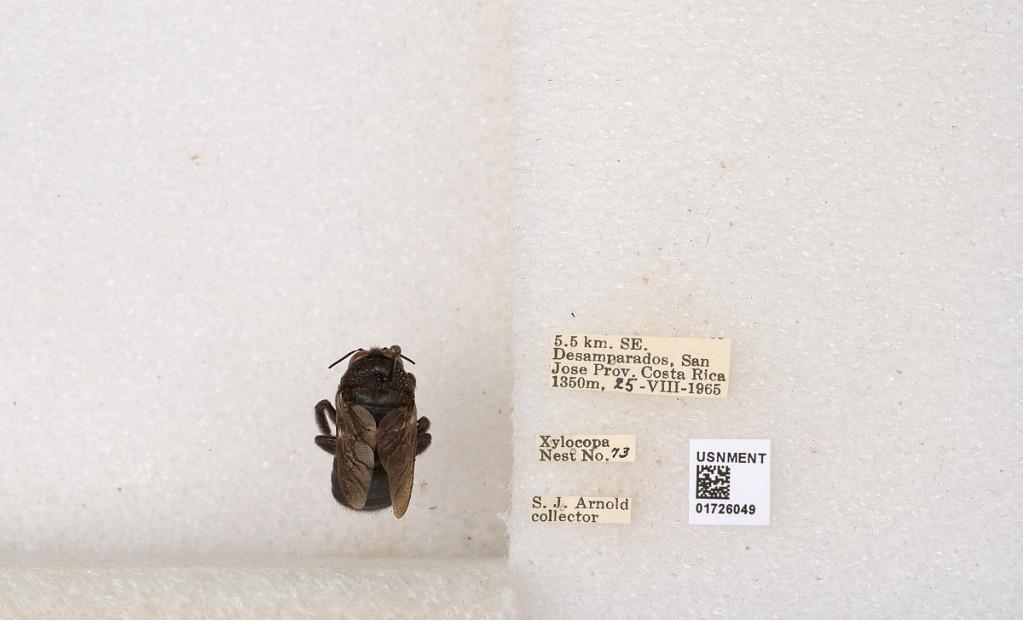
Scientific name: Xylocopa (Schonnherria) lateralis Say
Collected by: J. Araujo
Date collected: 1965-8-25
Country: Costa Rica
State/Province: San Jose
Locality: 5.5 km. SE. Desamparados